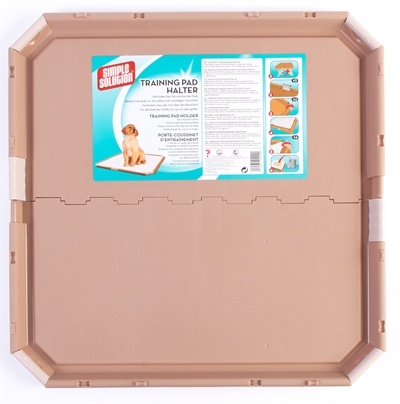
Simple Solution Puppy Training Pads Houder VANAF 53X53 CM
Houder voor de Simple Solutions Puppy Training Pads. De houder: - Houdt de training pads op hun plaats - Voorkomt rafelen en scheuren van de pads - Zorgt dat urine niet van de training pad af stroomt Geschikt voor alle training pad vanaf 53x53 cm en groter.
Brand: SIMPLE SOLUTION
Category: Animals & Pet Supplies > Pet Supplies > Pet Training Aids > Pet Training Pad Holders